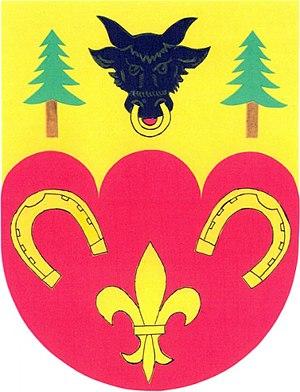
Myslejovice est une commune du district de Prostějov, dans la région d'Olomouc, en République tchèque. Sa population s'élevait à 667 habitants en 2018.